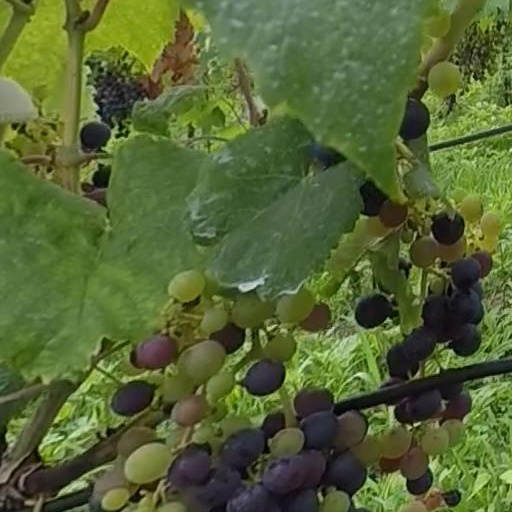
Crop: grape